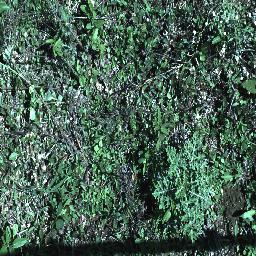
Label: parthenium